Woodbine Racetrack

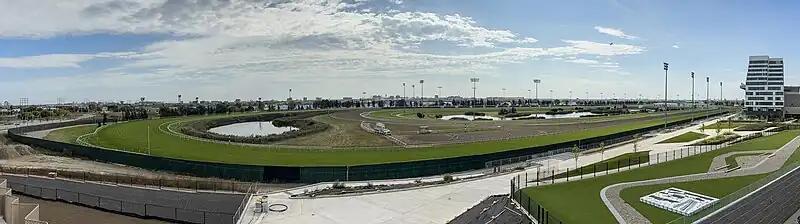

The current Woodbine carries the name originally used by a racetrack which operated in southeast Toronto, at Queen Street East and Kingston Road, from 1874 through 1993. (While the Old Woodbine Race Course was at the south end of Woodbine Avenue, the current Woodbine is nowhere near it.) In 1951, it was operated by the Ontario Jockey Club (OJC) and held the prestigious King's Plate, but it competed with several other racetracks in Ontario and was in need of modernization.